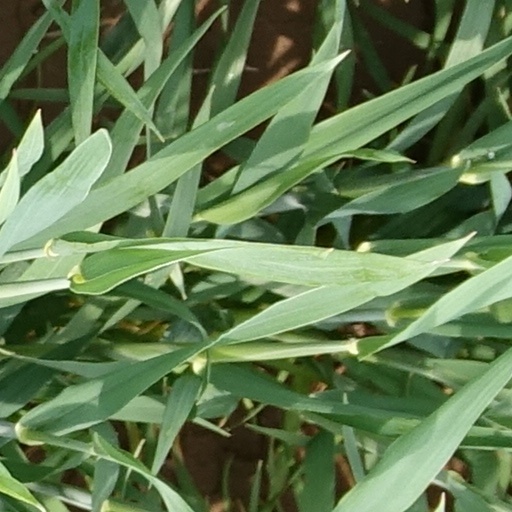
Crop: wheat